Carlo Balabio

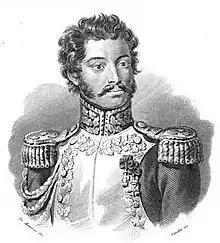

Carlo Balabio (1759–1838) was an Italian general and cavalry commander who served the Kingdom of Italy during the Napoleonic Wars.